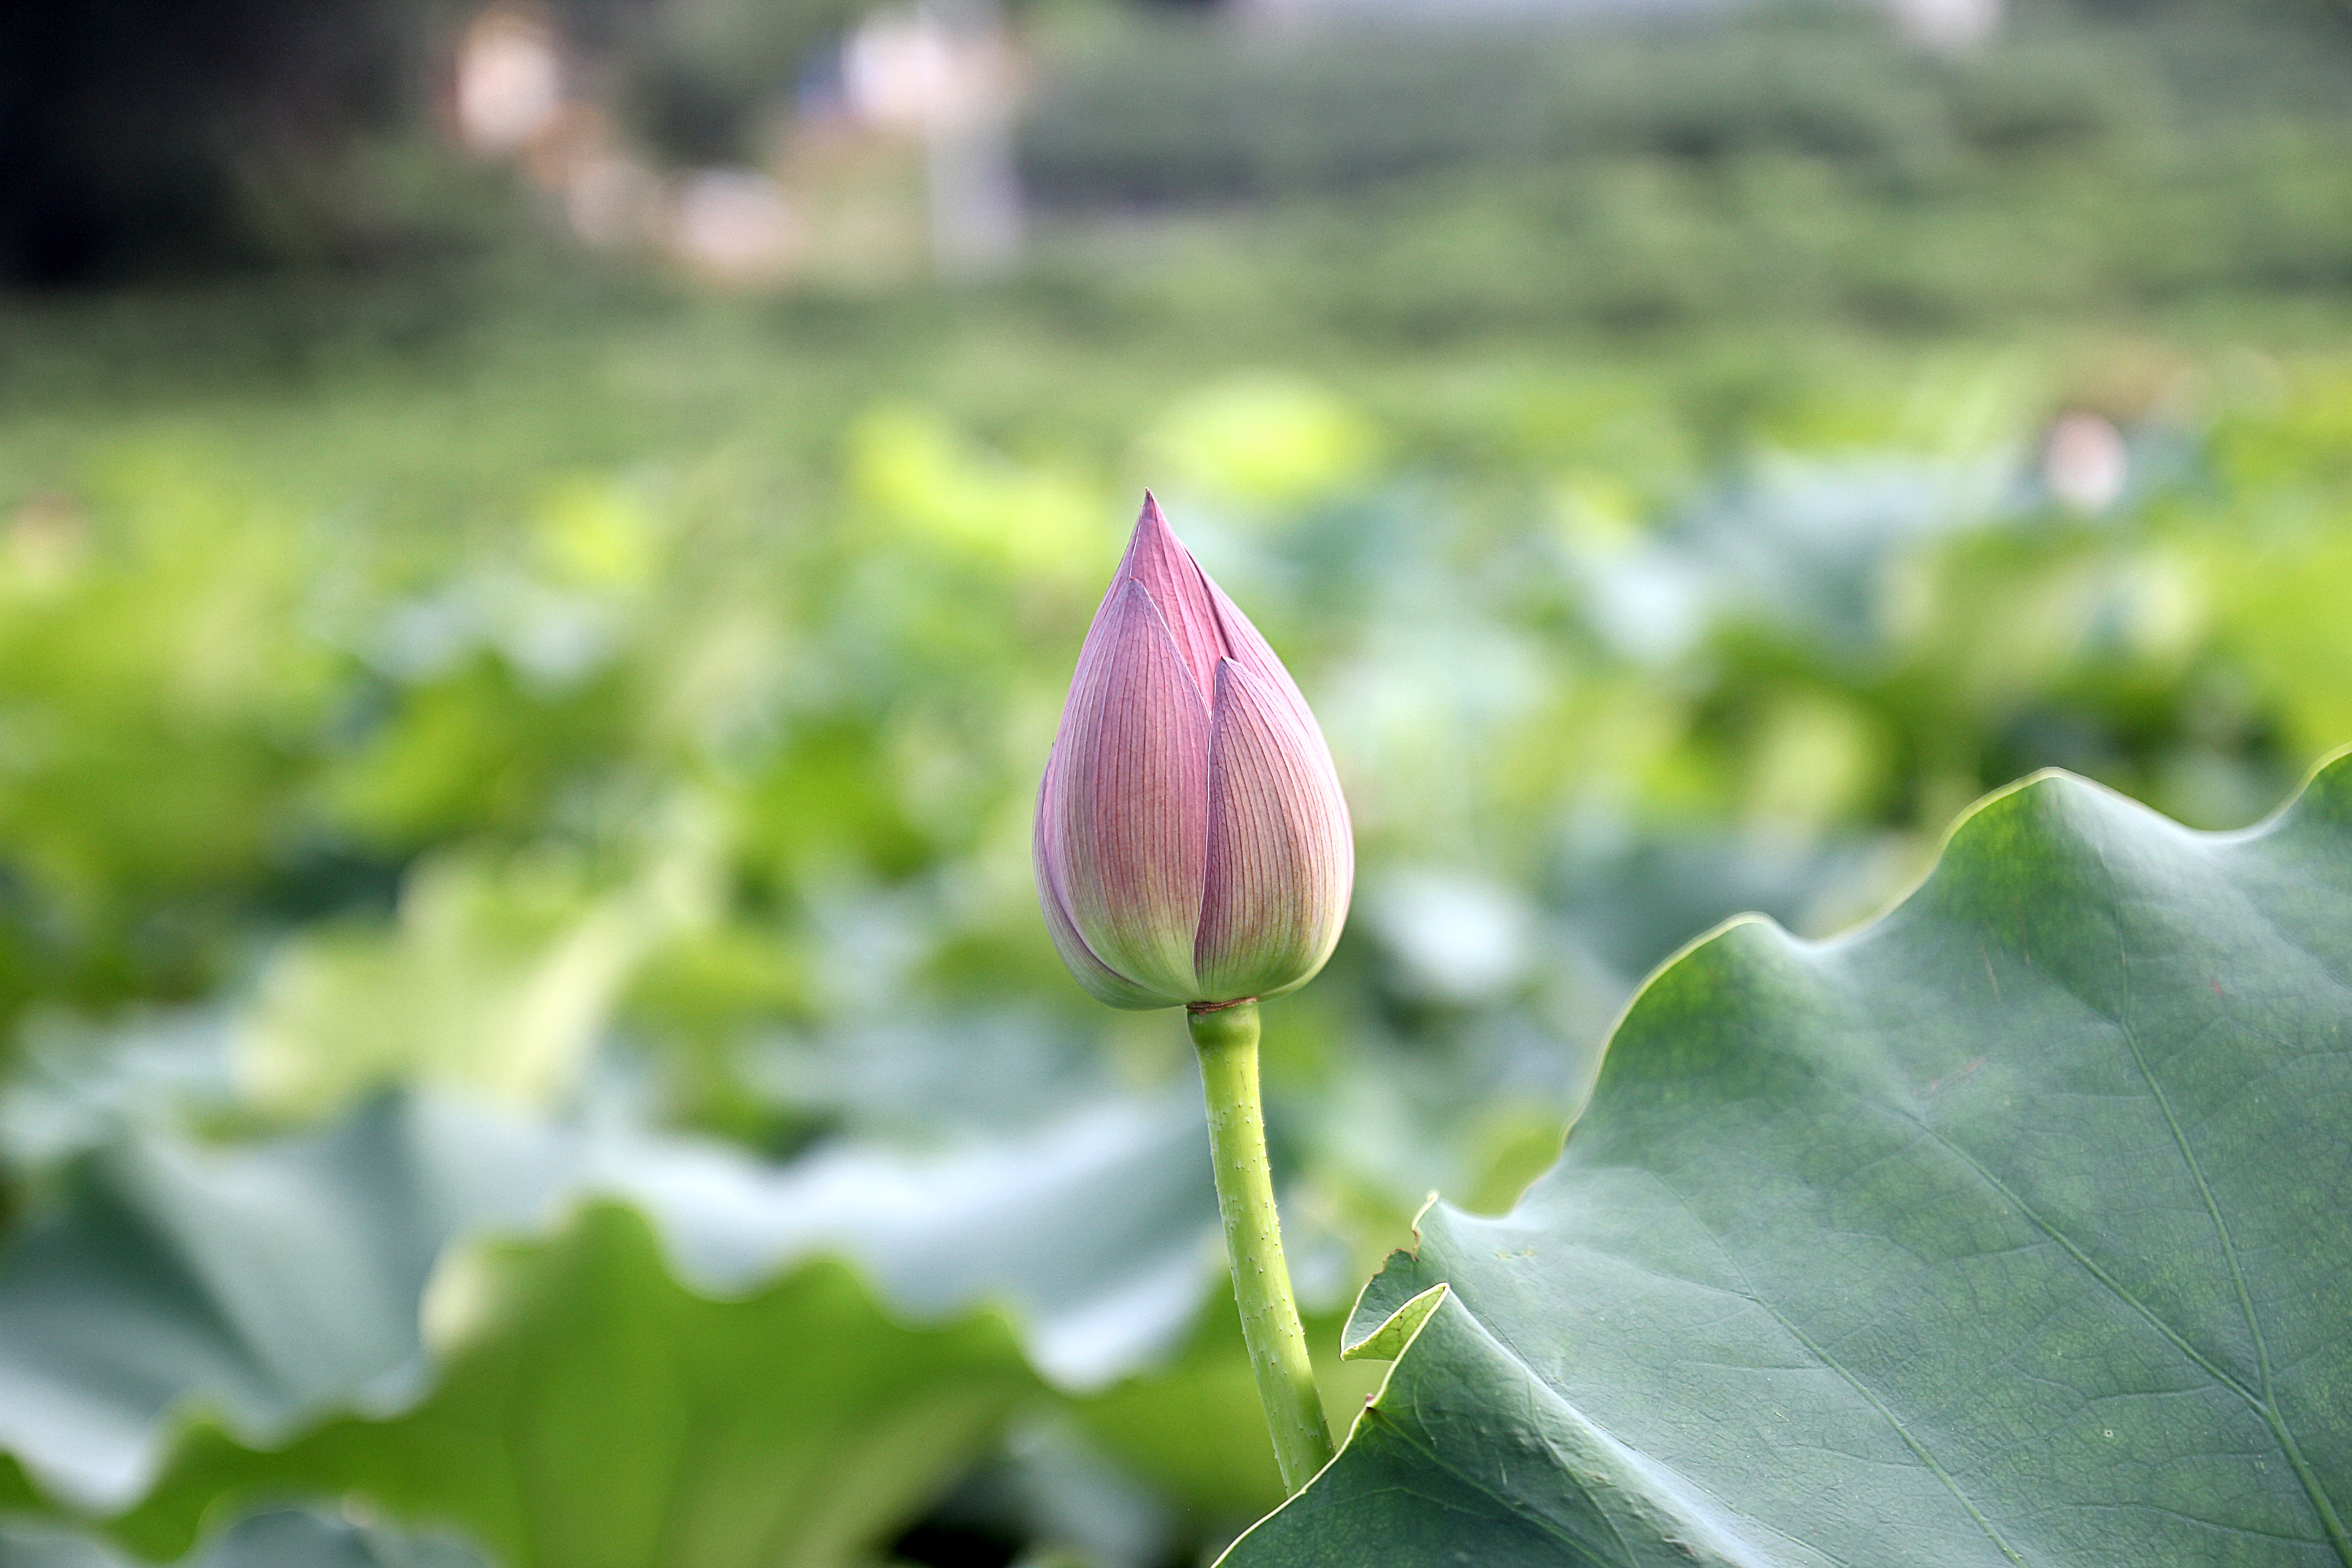
nature, blossom, plant, field, leaf, flower, petal, bloom, green, botany, blooming, aquatic, pink, sacred lotus, aquatic plant, flora, wildflower, lotus, bud, arum, macro photography, flowering plant, plant stem, land plant, lotus family